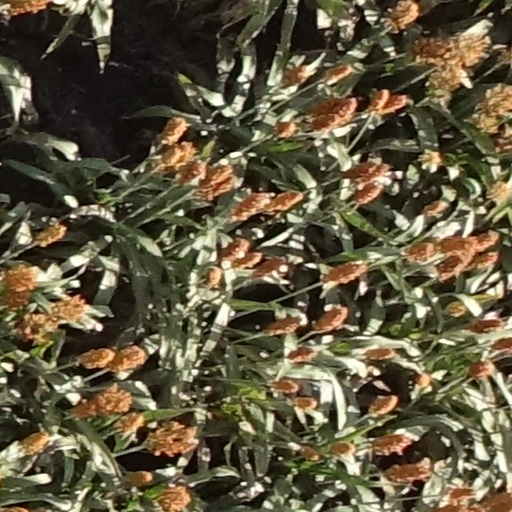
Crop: sorghum